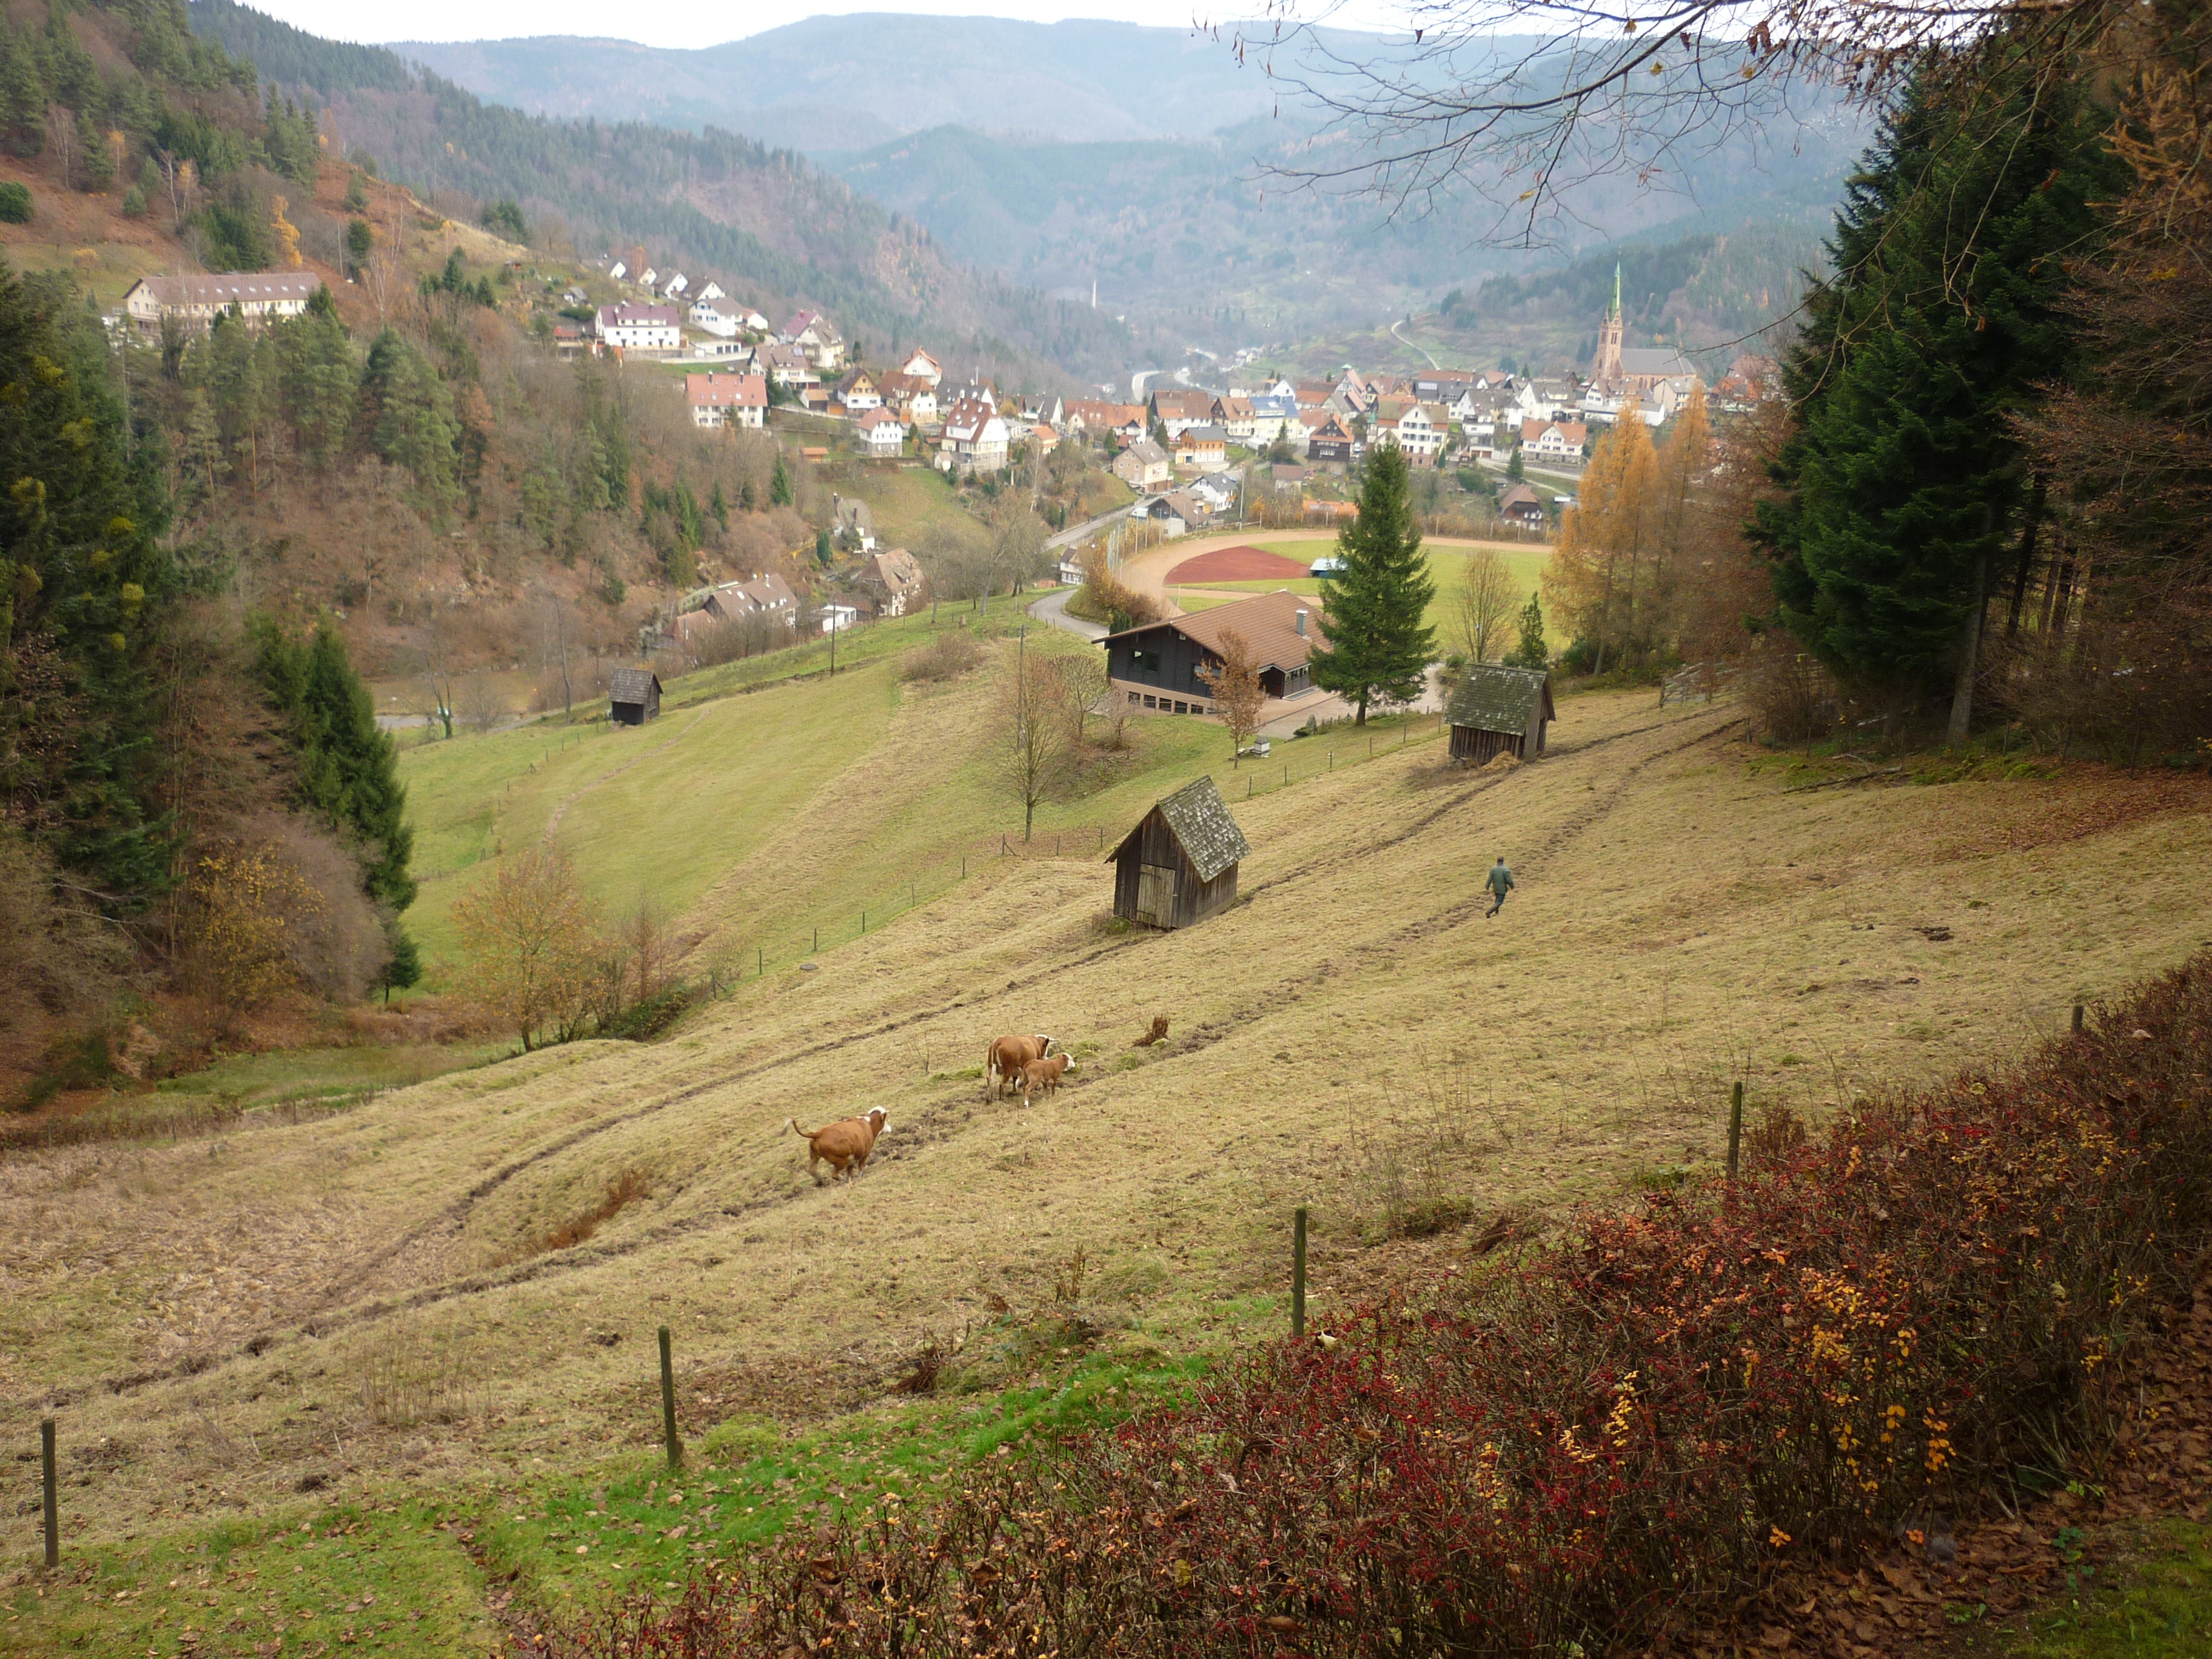
forest, grass, mountain, hiking, trail, farm, meadow, hill, valley, mountain range, panorama, village, pasture, autumn, steep, national park, ridge, waterway, plateau, germany, alm, ecosystem, rural area, mountain pass, mountainous landforms